Tsai Ing-wen

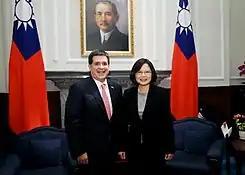
President Tsai and Paraguay's President Horacio Cartes in Taiwan, 20 May 2016

On 15 February 2015, Tsai officially registered for the Democratic Progressive Party's presidential nomination primary. Though Lai Ching-te and Su Tseng-chang were seen as likely opponents, Tsai was the only candidate to run in the primary and the DPP officially nominated her as the presidential candidate on 15 April.